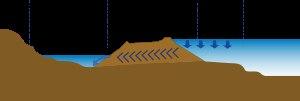
Une digue est un remblai longitudinal, de nature artificielle et le plus souvent composé de terre. La fonction principale de cet « ouvrage continu sur une certaine longueur » est d’empêcher la submersion des basses-terres par les eaux d'un lac, d'une rivière ou de la mer. L'influence des digues sur les systèmes fluviaux est similaire à celle des levées.
La levée de la Loire désigne une digue construite en bord de Loire en vue de protéger les vals des crues du fleuve.